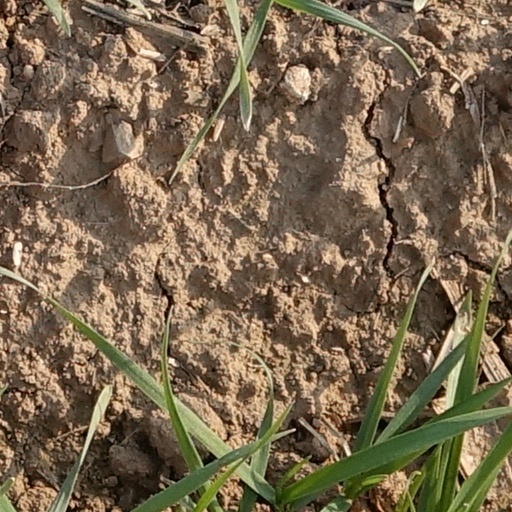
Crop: wheat